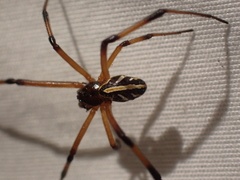
Species: Lactrodectus_hesperus